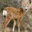
Label: deer